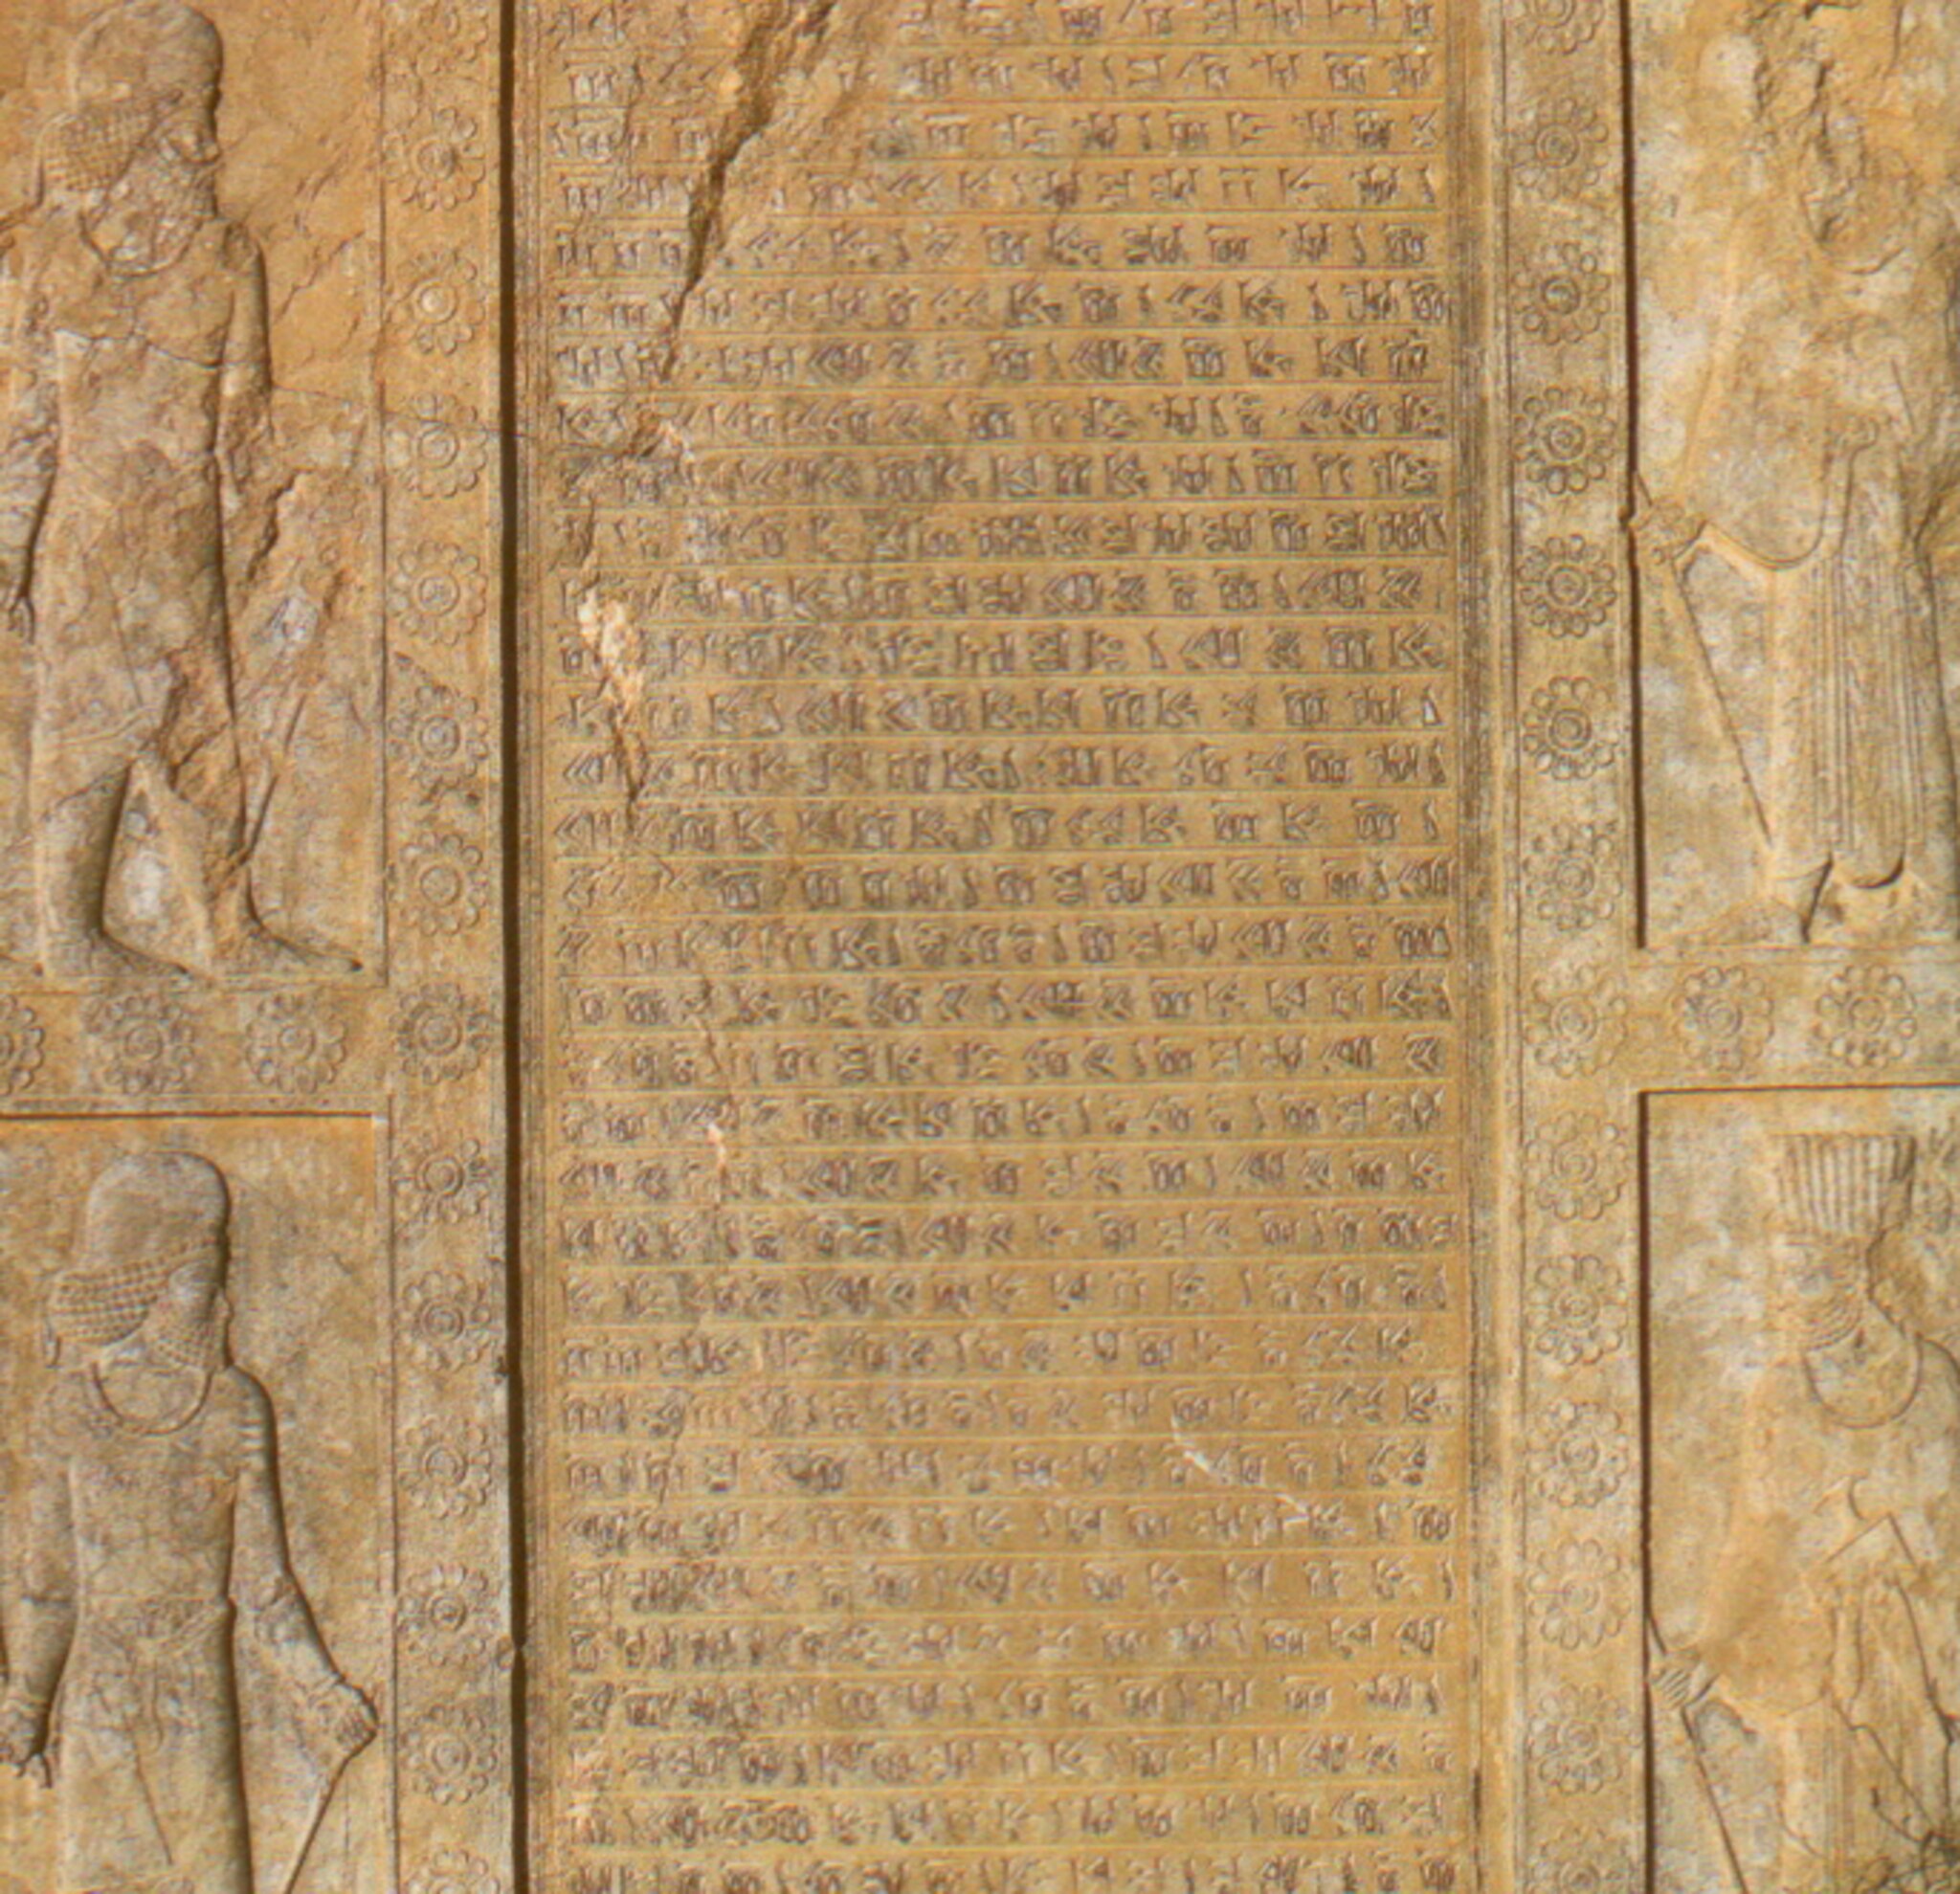
Title: Tachar-palace (7)
Description: Tachar-palace in persepolis
Date: 2011-07-26
Categories: Palace of Darius I in Persepolis, Self-published work, Inscriptions in Persepolis, 2011 in Persepolis, Old Persian inscriptions, Western staircase of Tachara